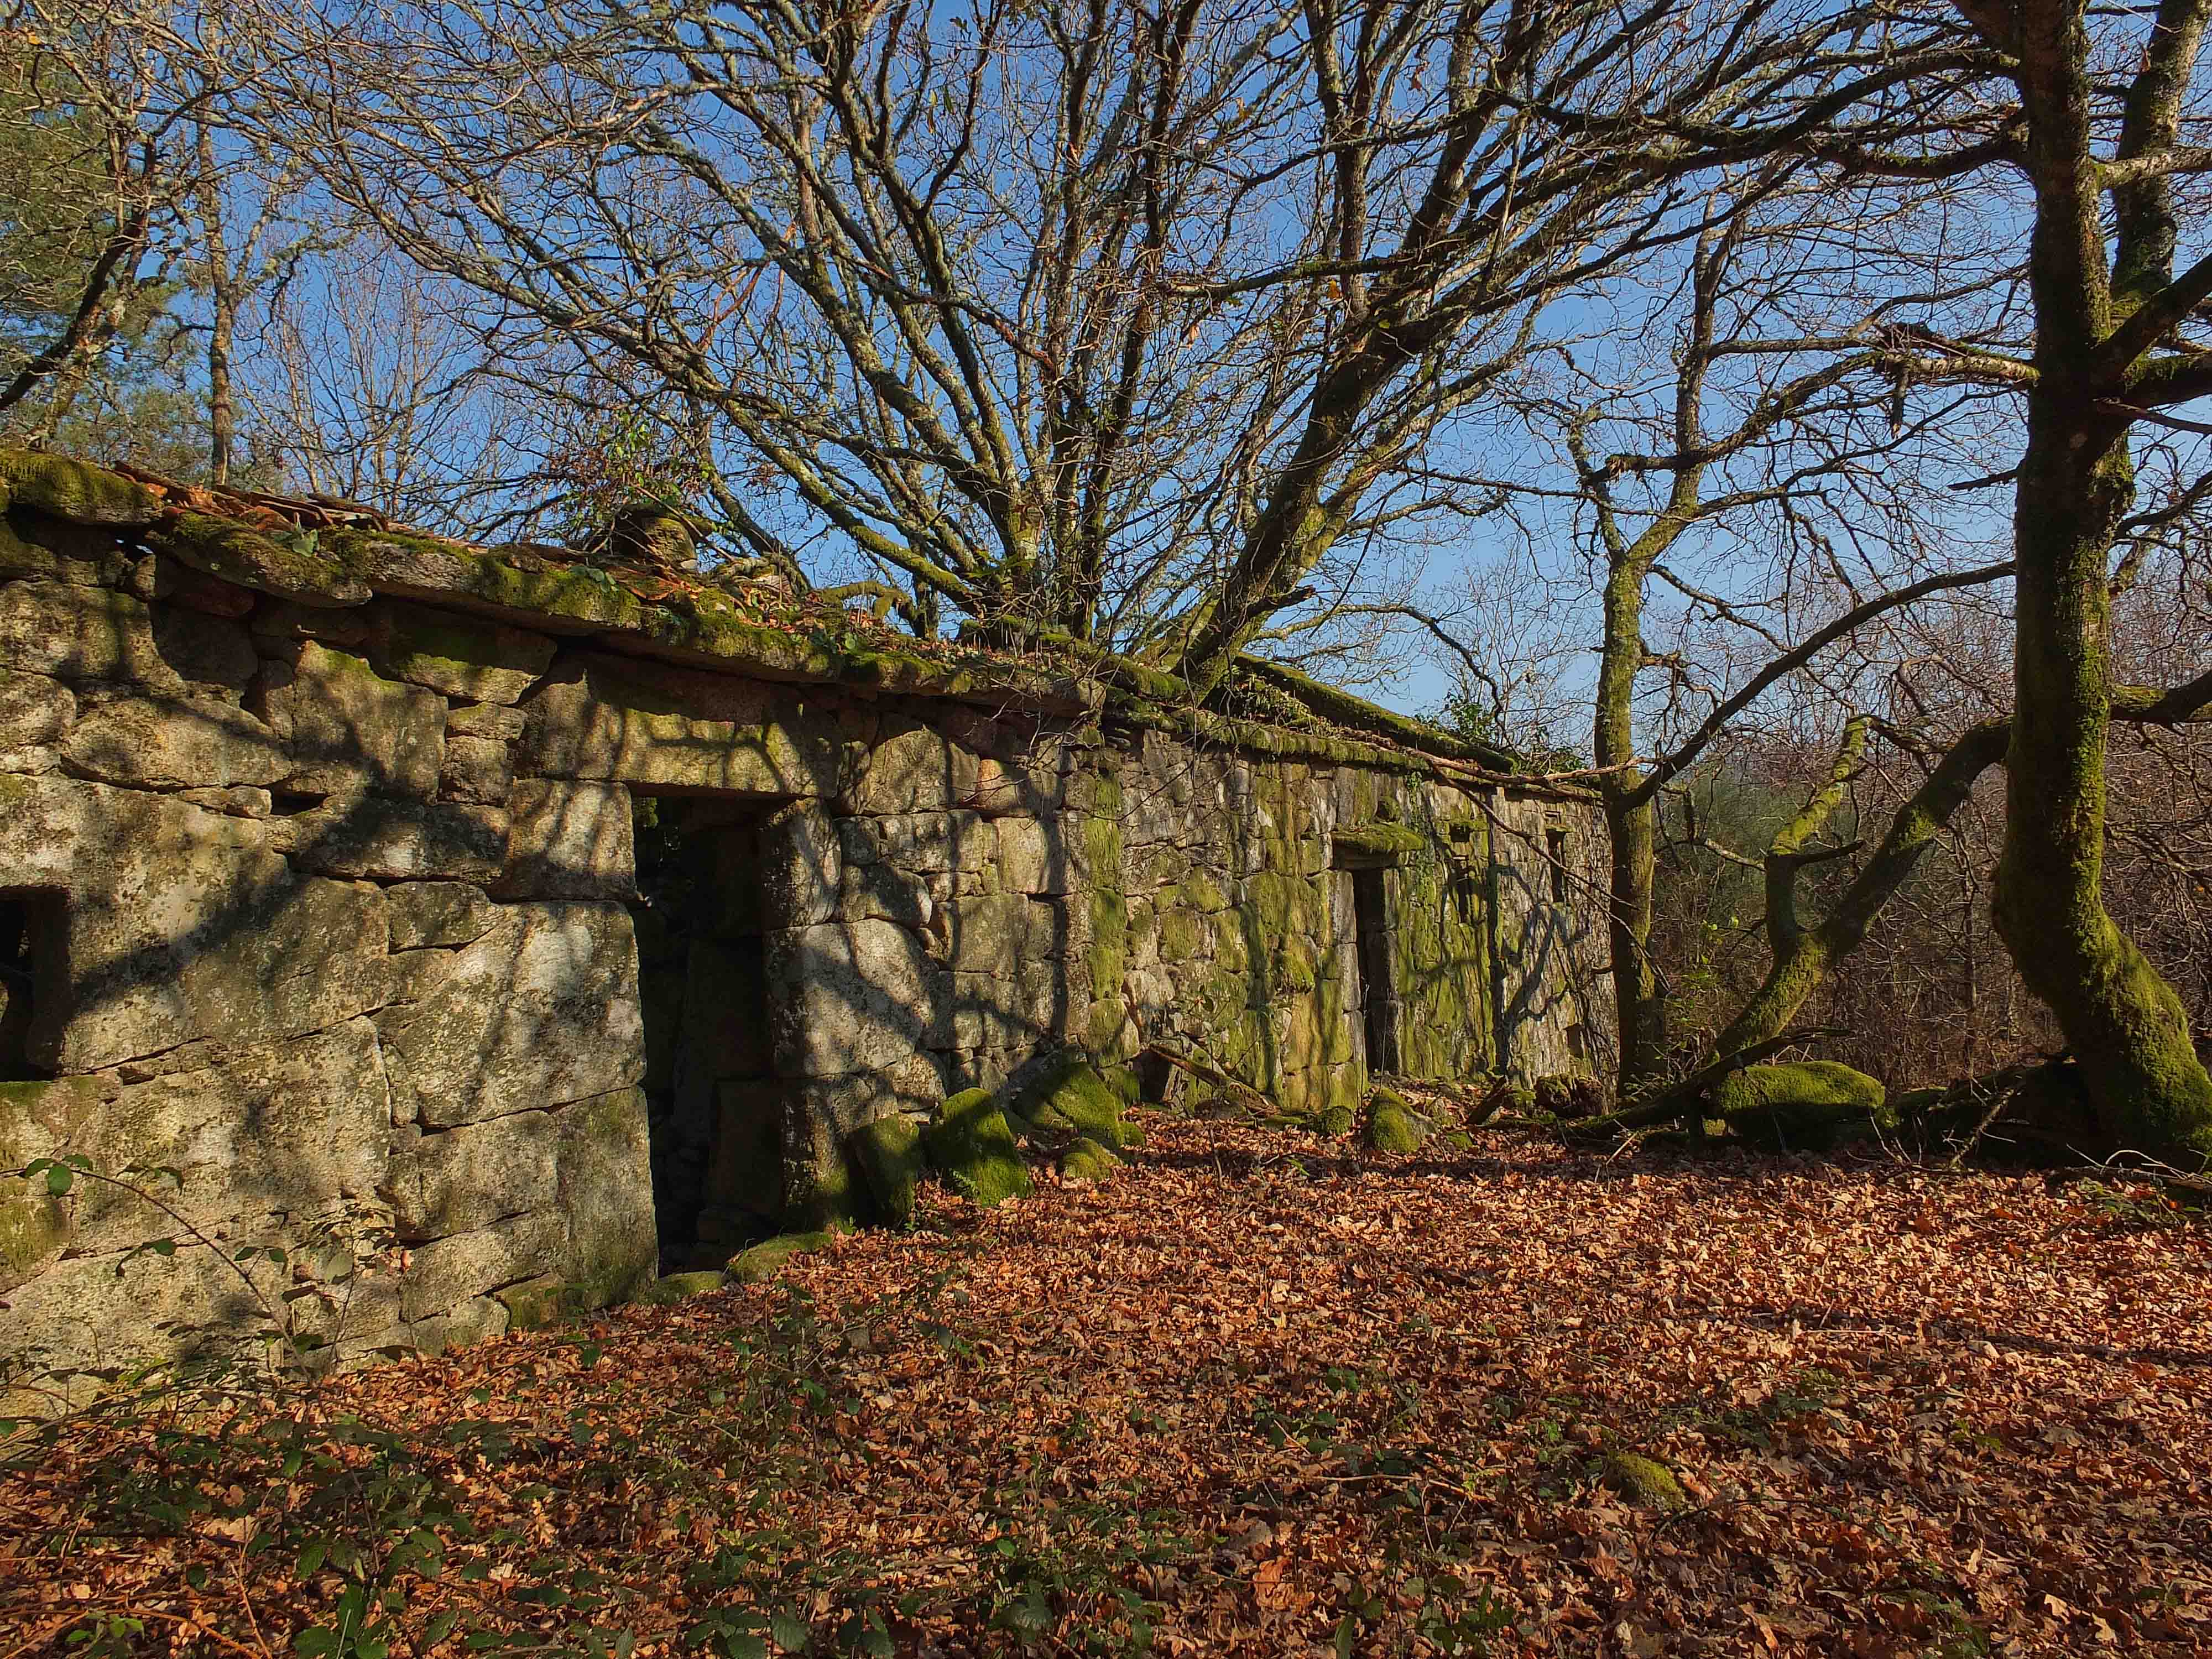
landscape, tree, forest, grass, plant, leaf, flower, wall, autumn, season, spain, ruins, shrub, deciduous, espaa, galicia, pontevedra, paisajes, woodland, ggl1, gaby1, fujifilmxs1, rural area, woody plant